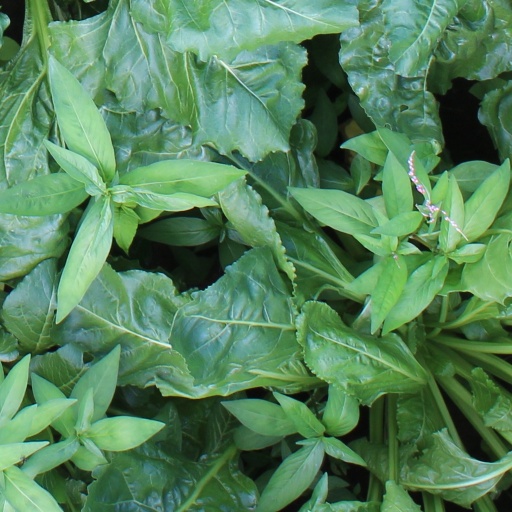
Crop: sugar beet